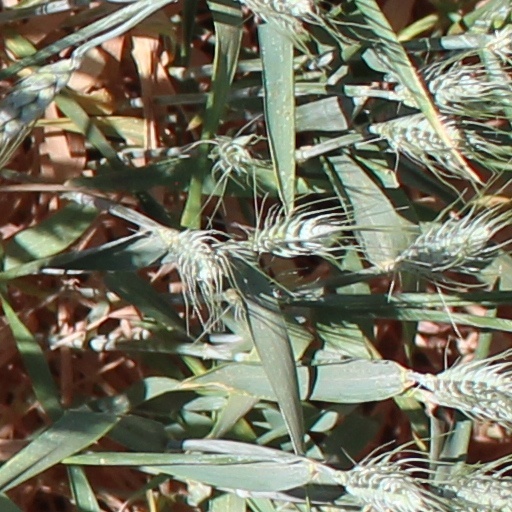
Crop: wheat